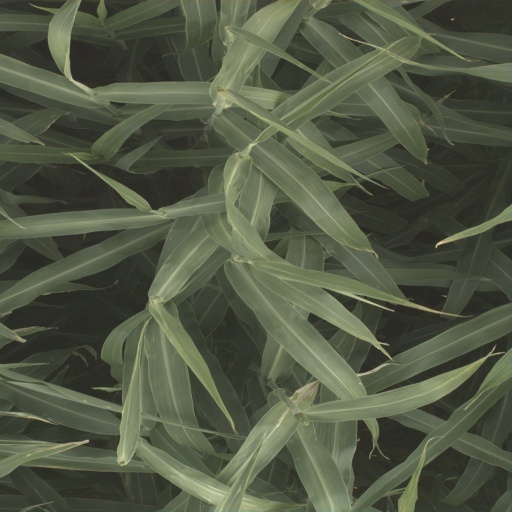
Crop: sorghum